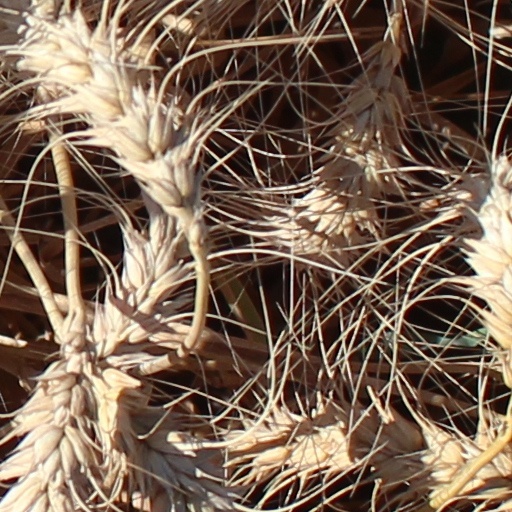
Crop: wheat